Drake equation

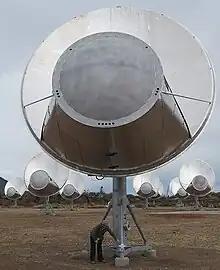
The Allen Telescope Array for SETI

The Drake equation is a probabilistic argument used to estimate the number of active, communicative extraterrestrial civilizations in the Milky Way Galaxy.